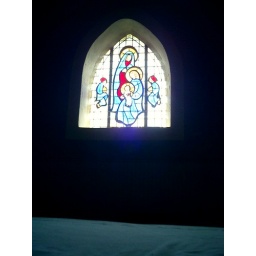
a stained glass window in a church by the sea